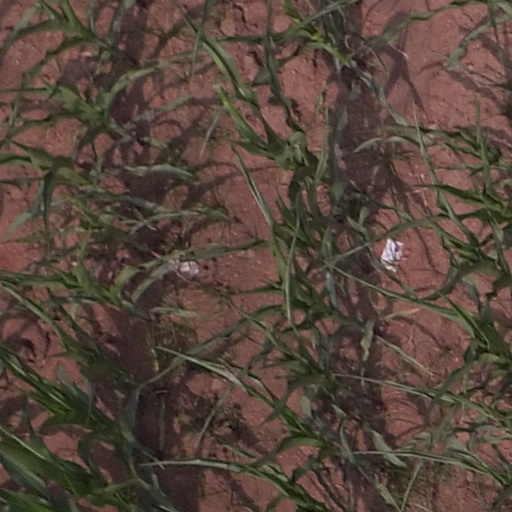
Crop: maize; corn